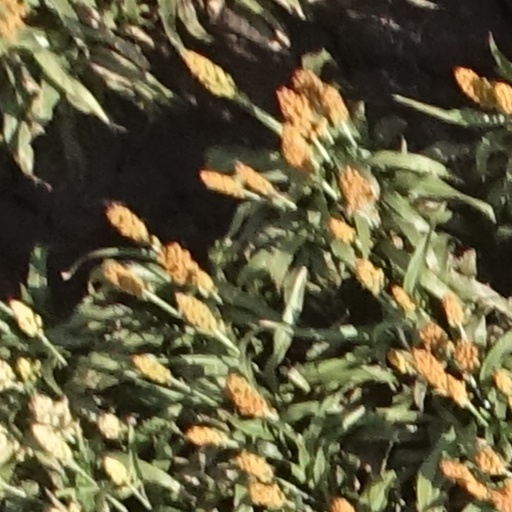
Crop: sorghum